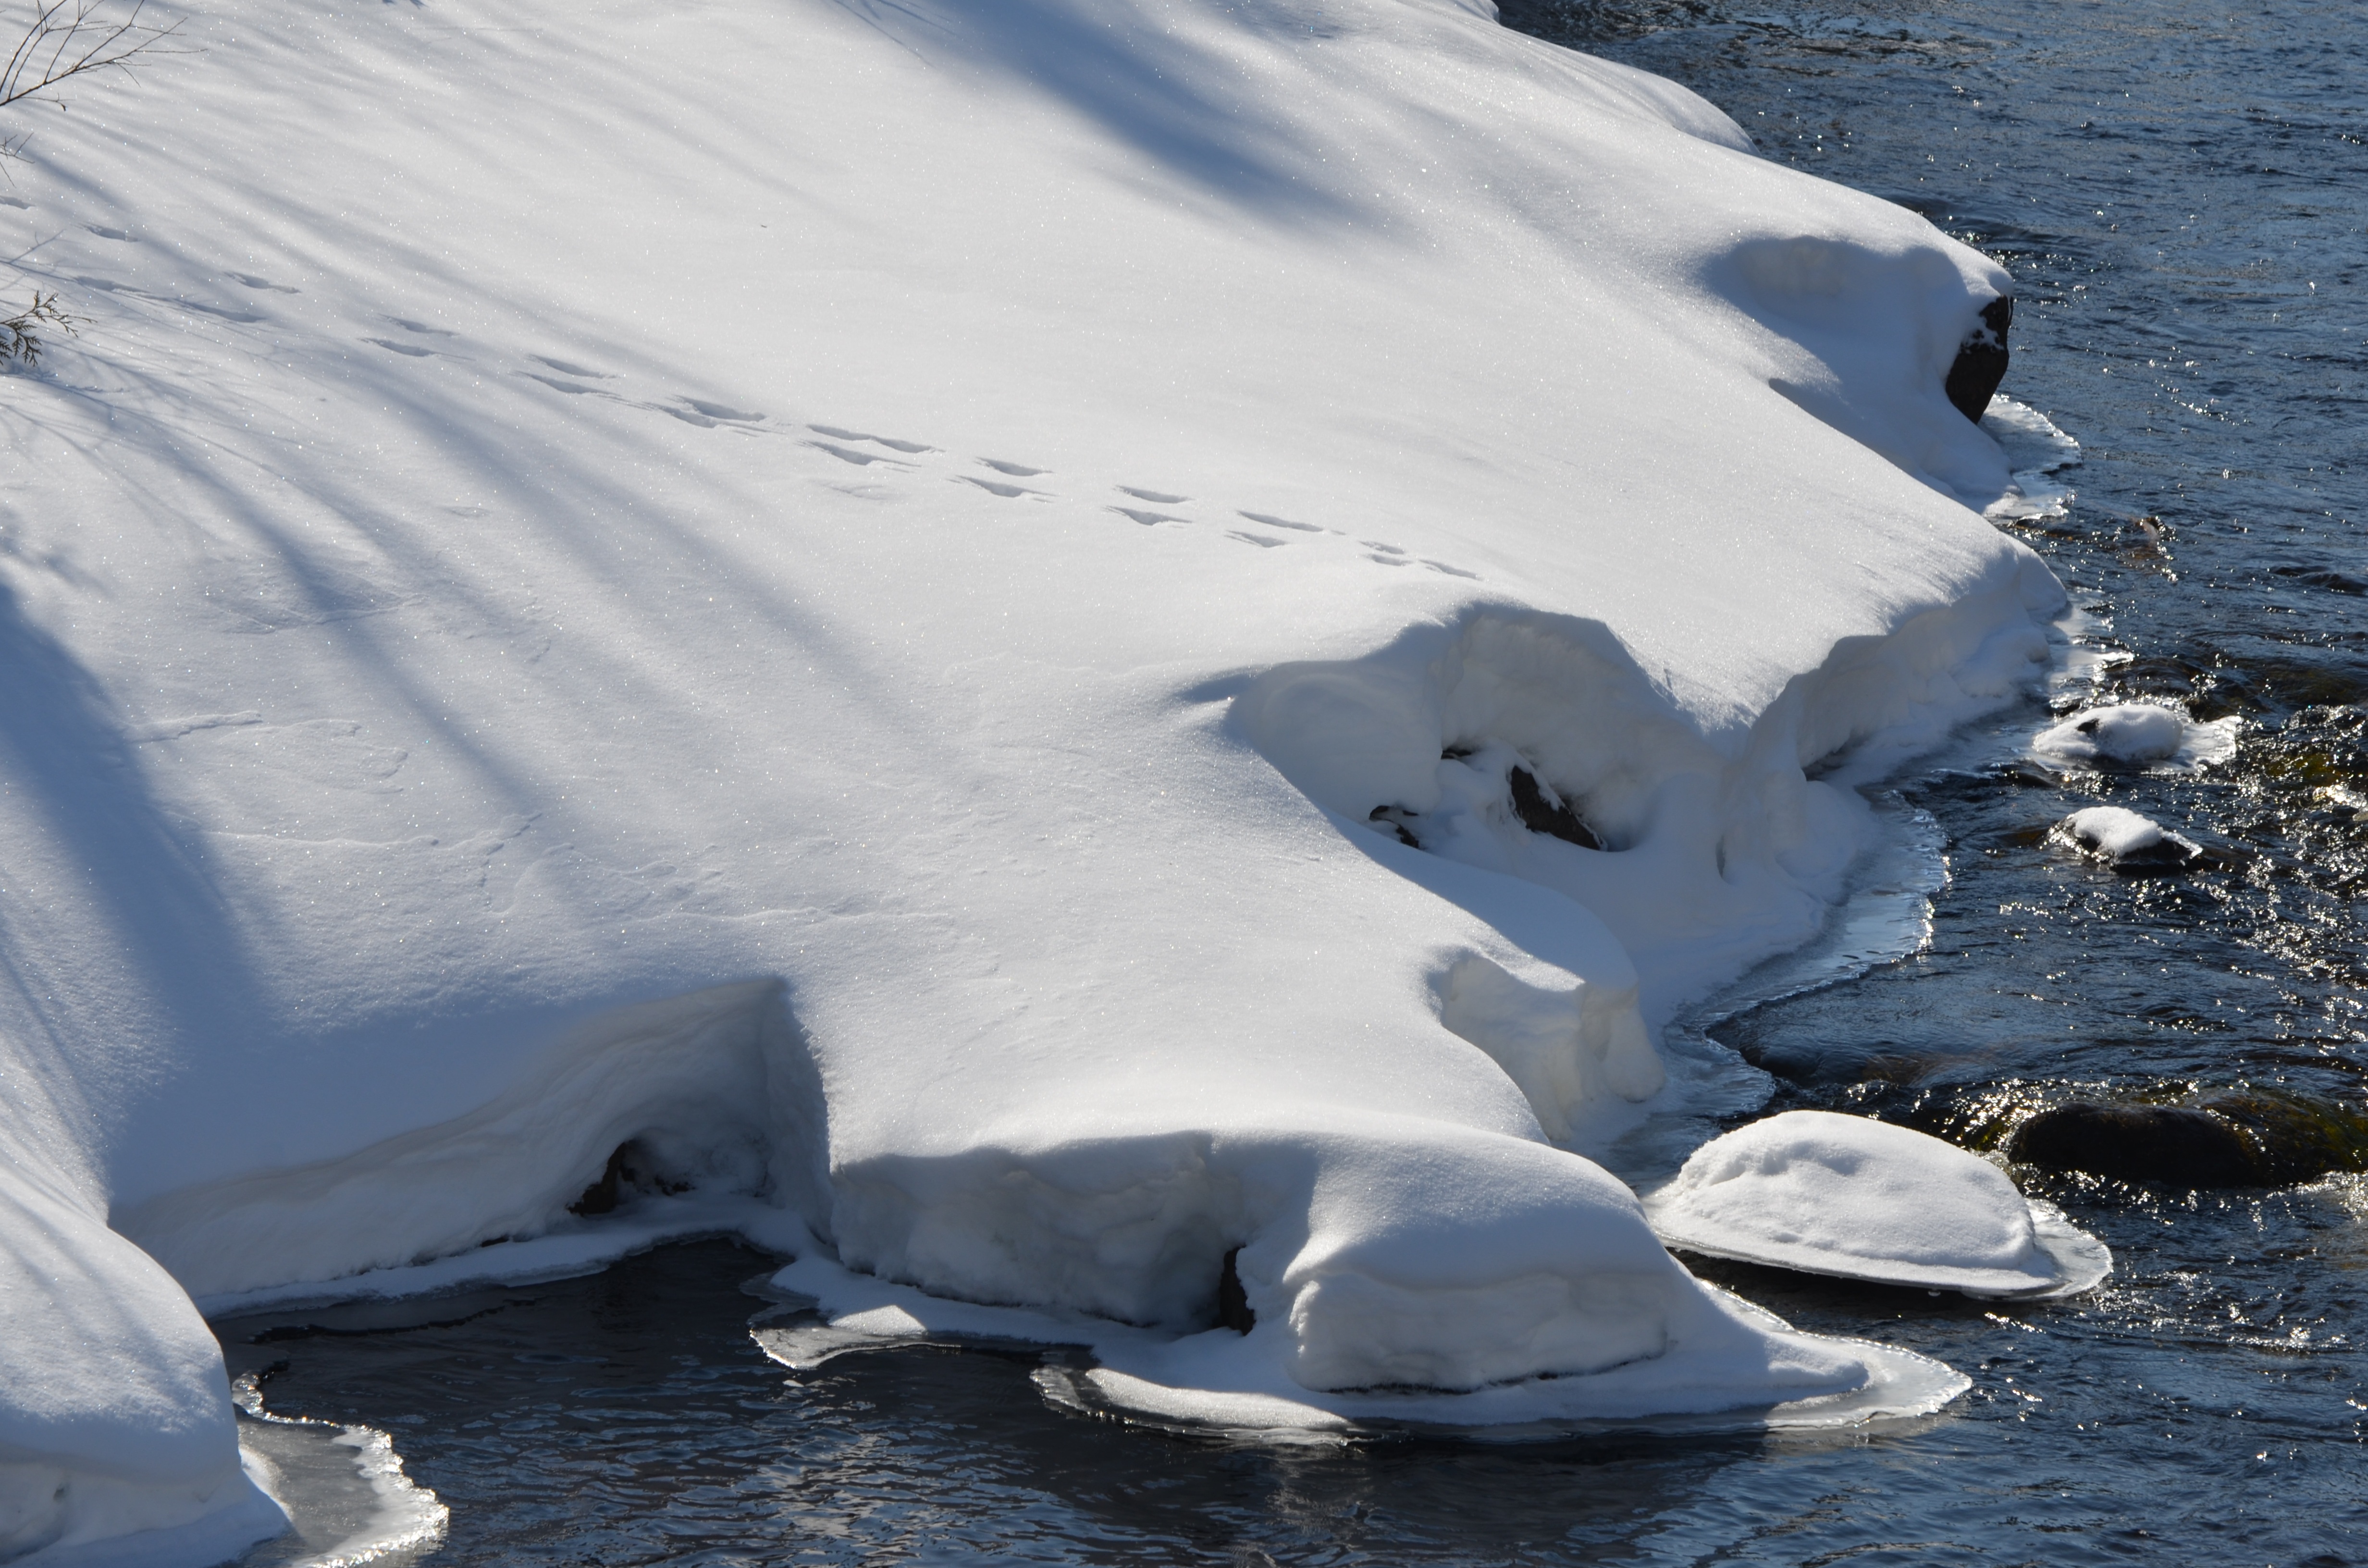
landscape, nature, snow, cold, winter, white, frost, ice, weather, arctic, season, iceberg, outdoors, tracks, freezing, arctic ocean, glacial landform, geological phenomenon, ice cap, sea ice